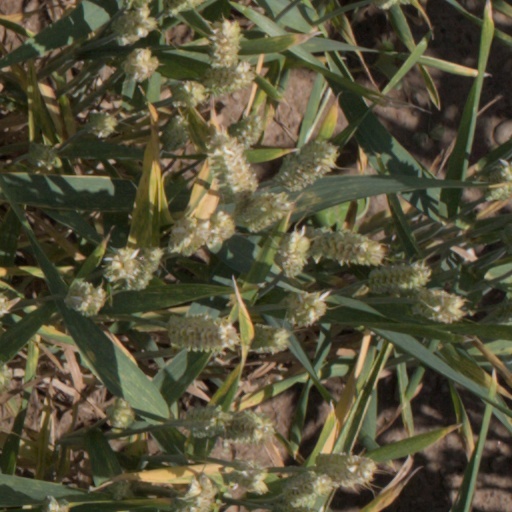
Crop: wheat